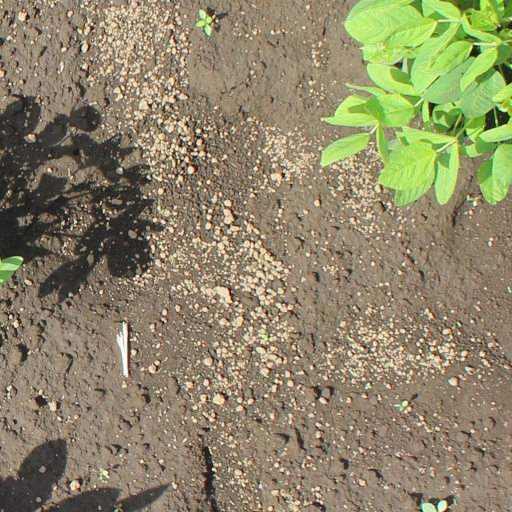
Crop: soybean